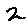
Label: 2